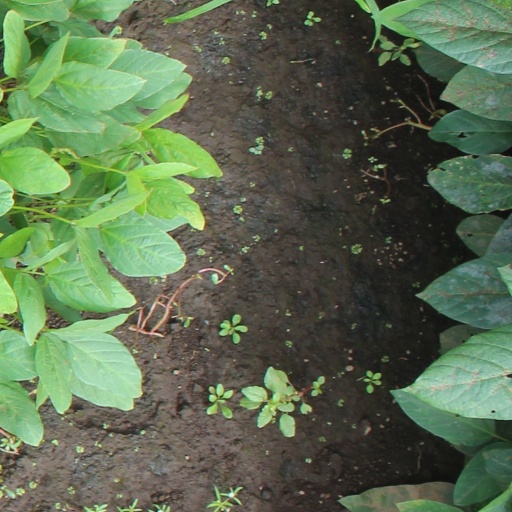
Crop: soybean